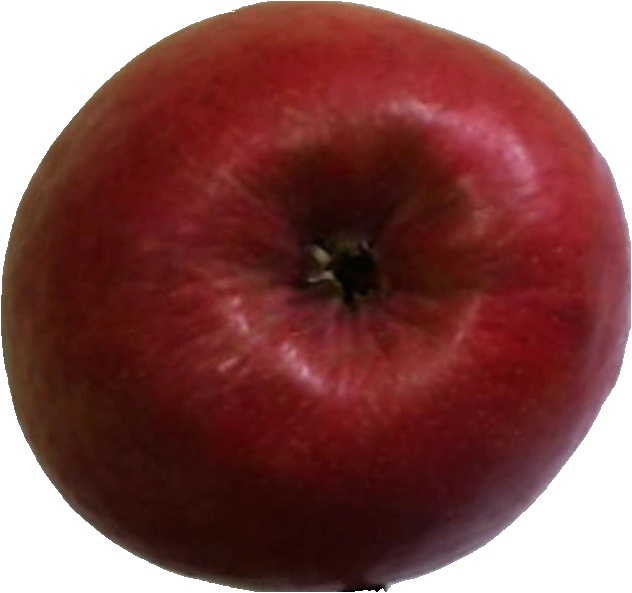
Label: apple_crimson_snow_1